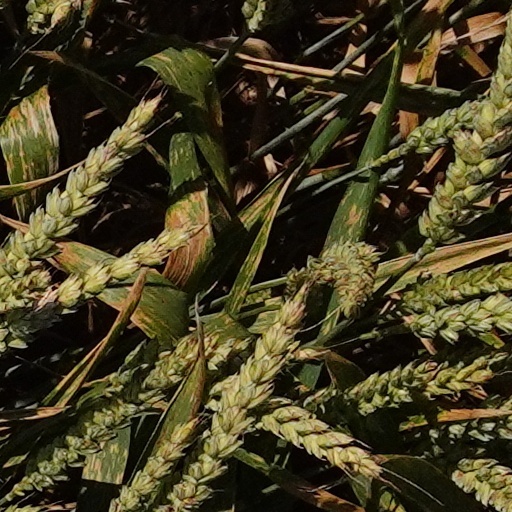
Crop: wheat